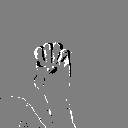
ASL letter: e